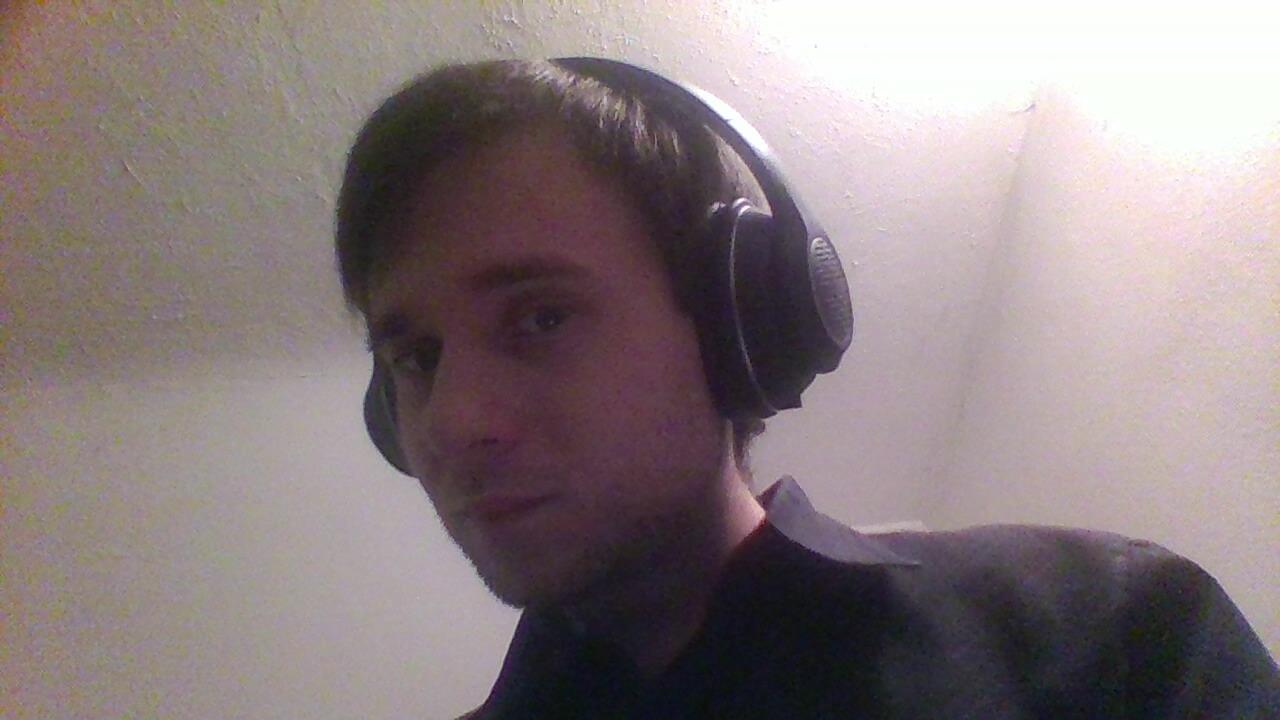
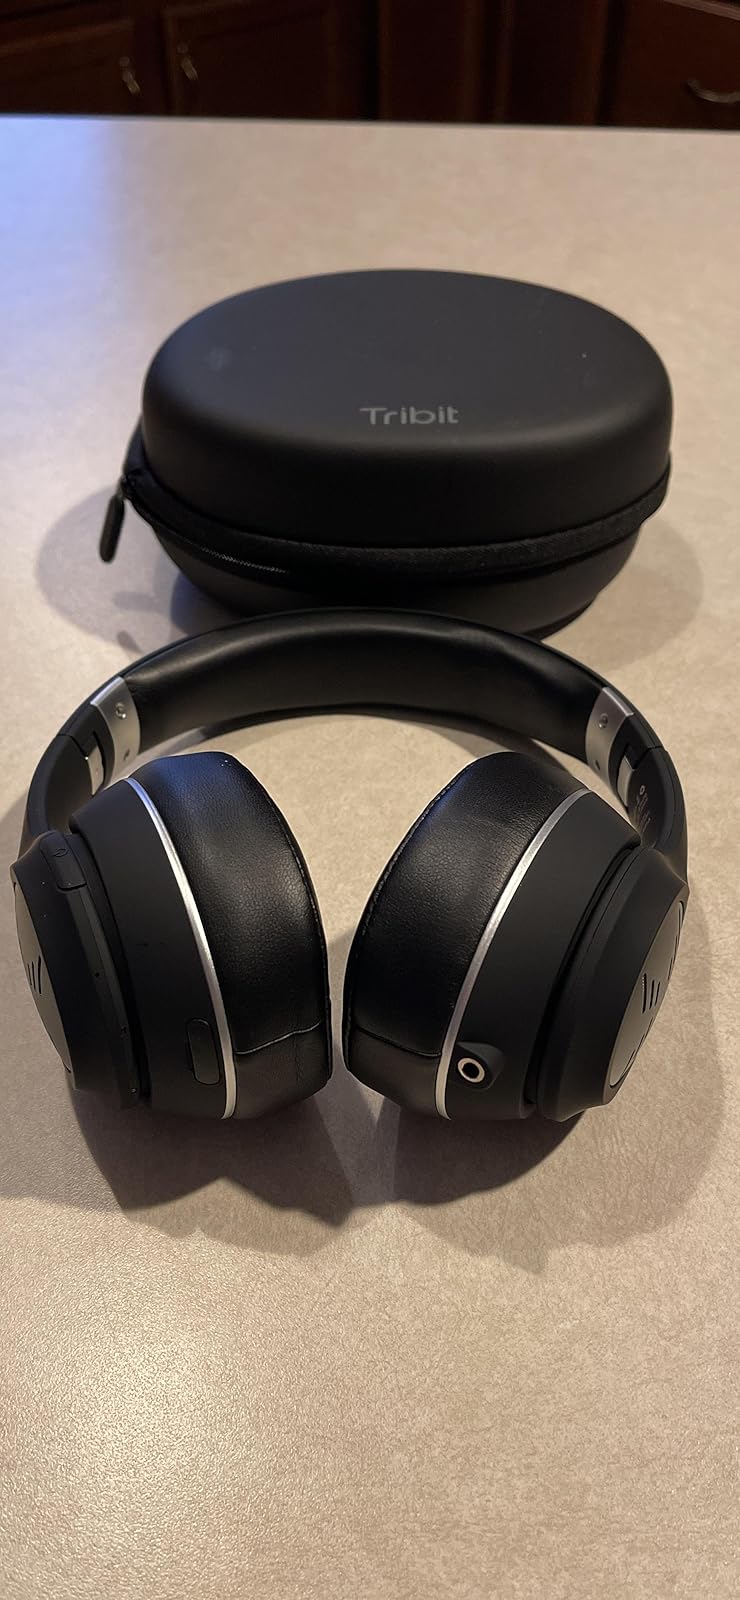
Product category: headphones
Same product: yes